Diederik Jekel

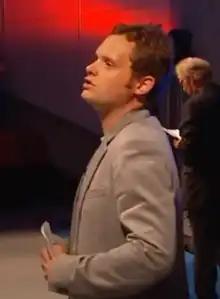
Jekel in 2011

Diederik Jekel (born 22 June 1984) is a Dutch science journalist, television presenter and physicist. In 2018, he was elected president of the Dutch Physical Society (NNV).